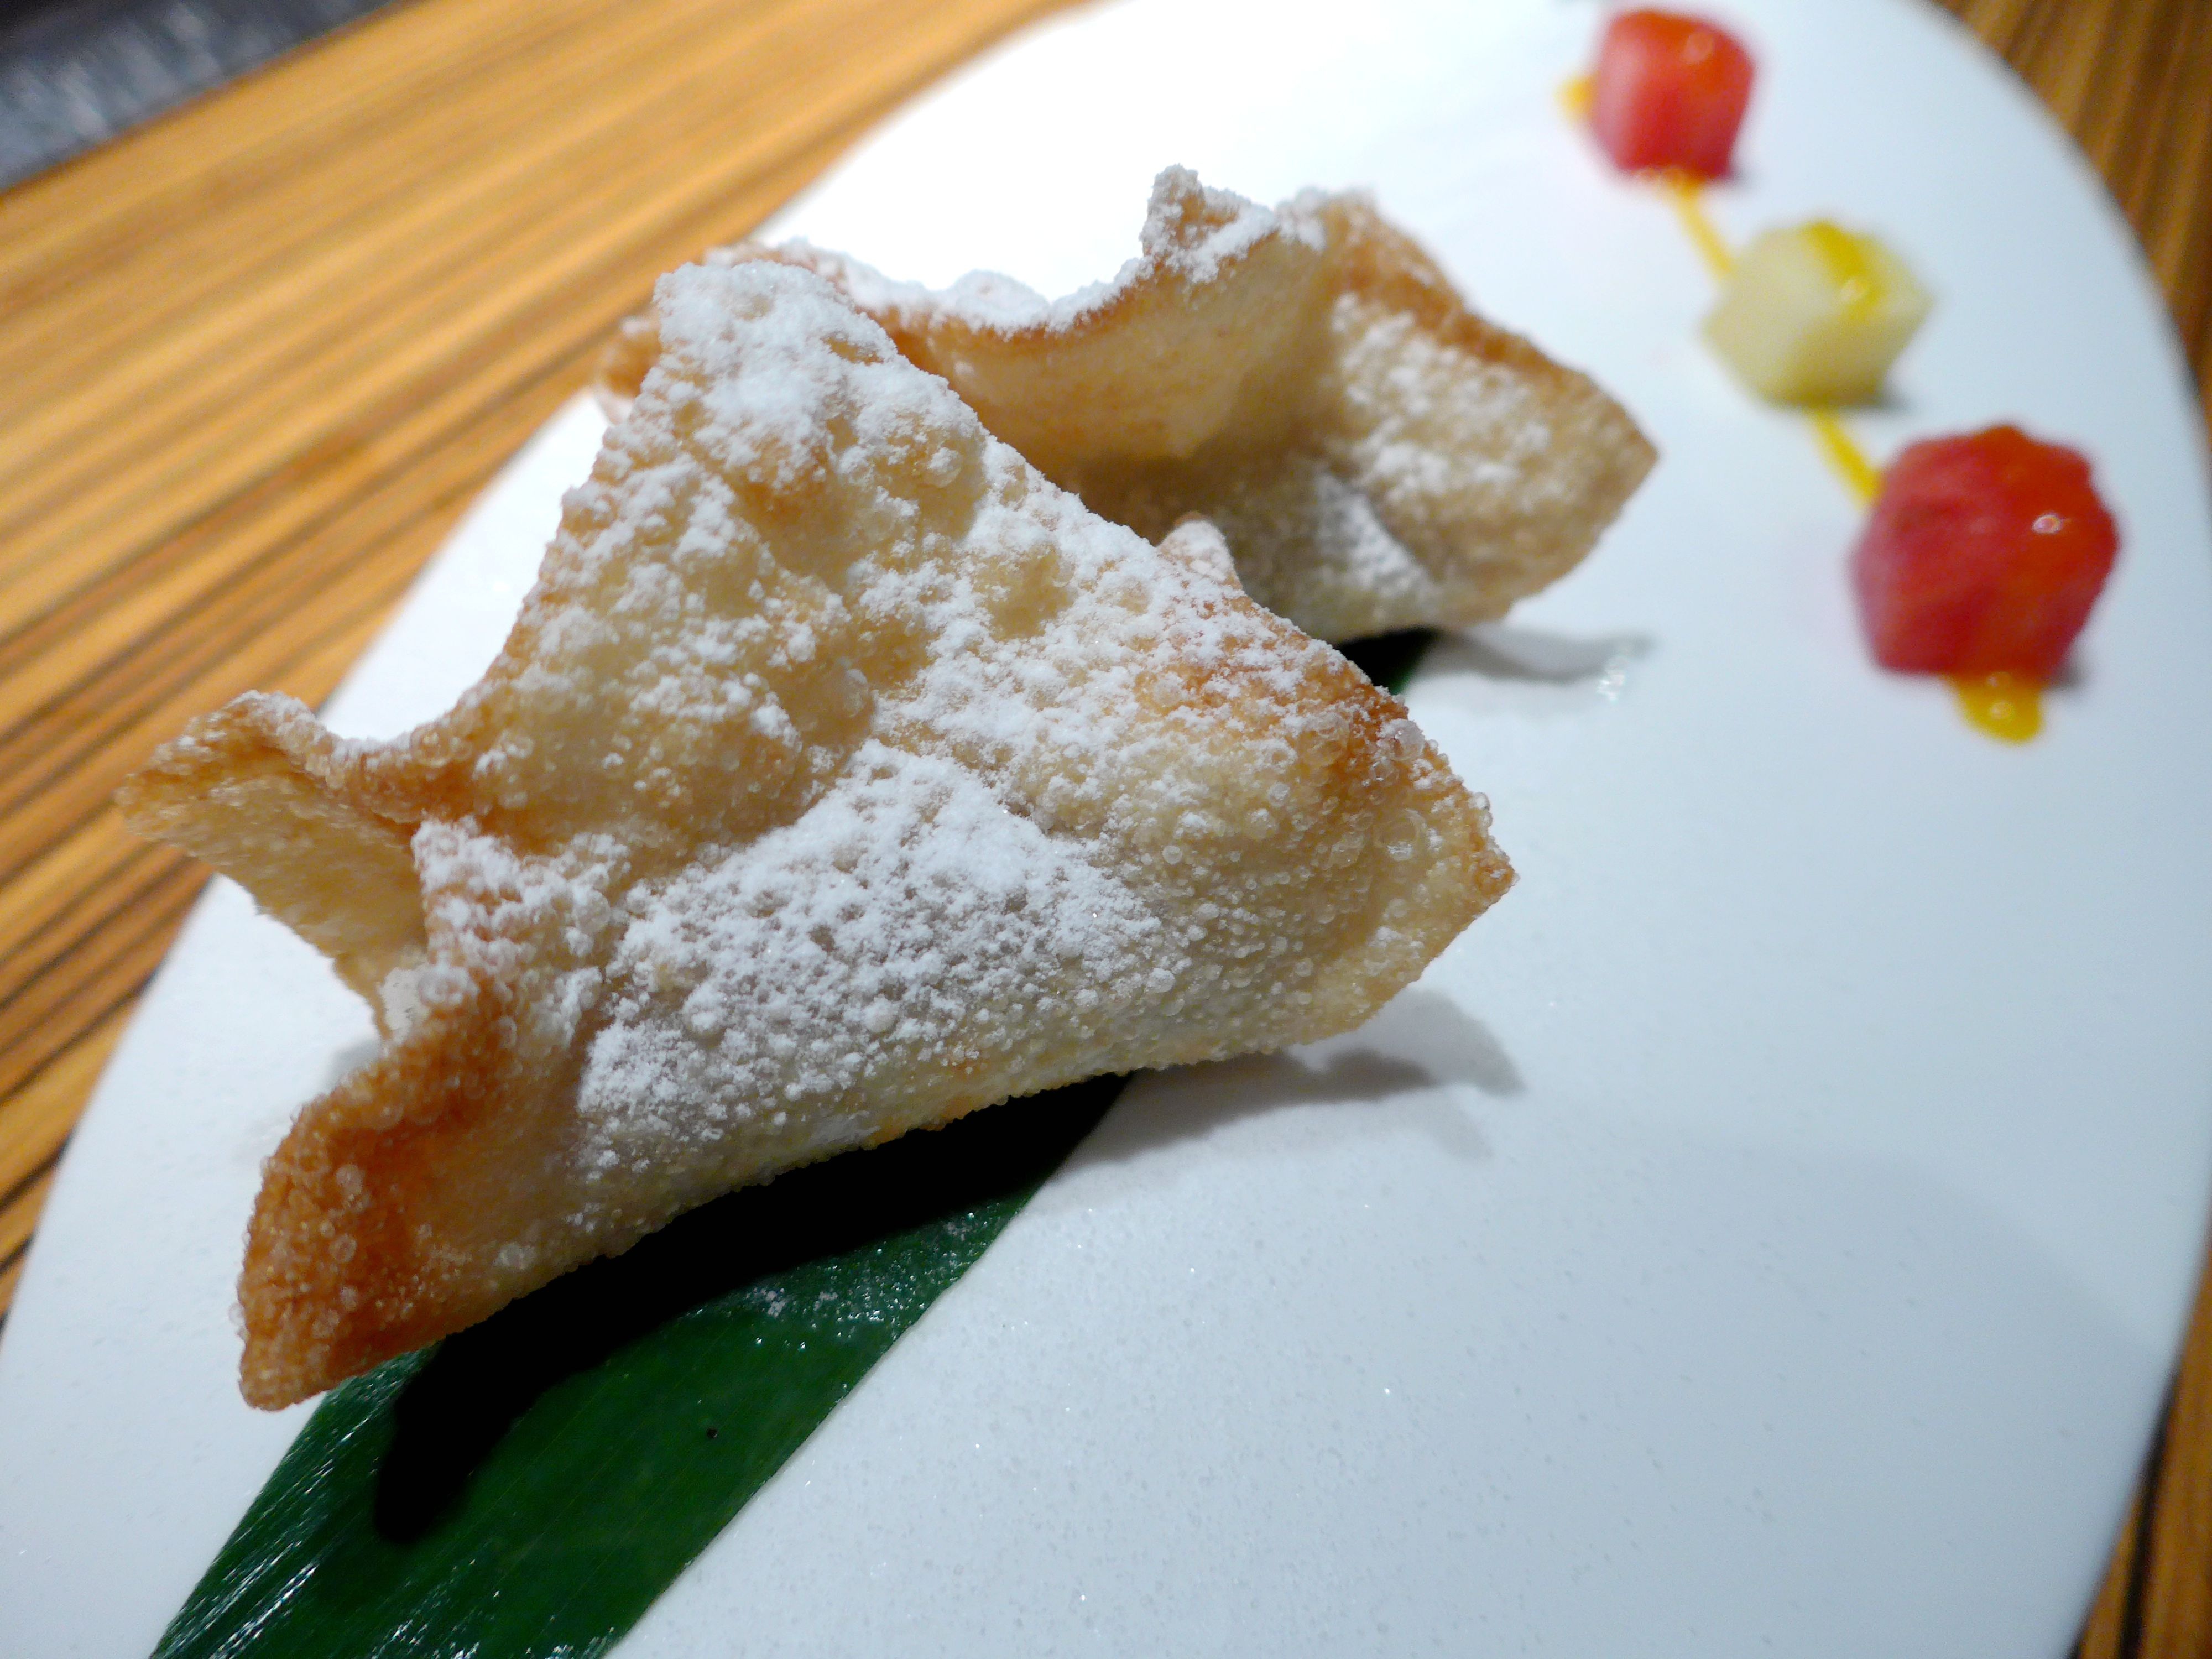
dish, meal, food, breakfast, dessert, cuisine, asian food, japan cuisine, chinese food, fried tofu, and the wind, kaiseki